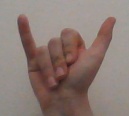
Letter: ya